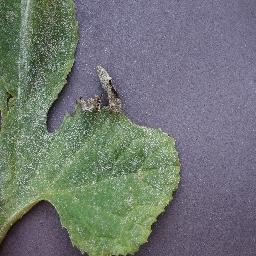
Label: Squash___Powdery_mildew